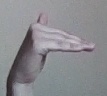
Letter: khaa